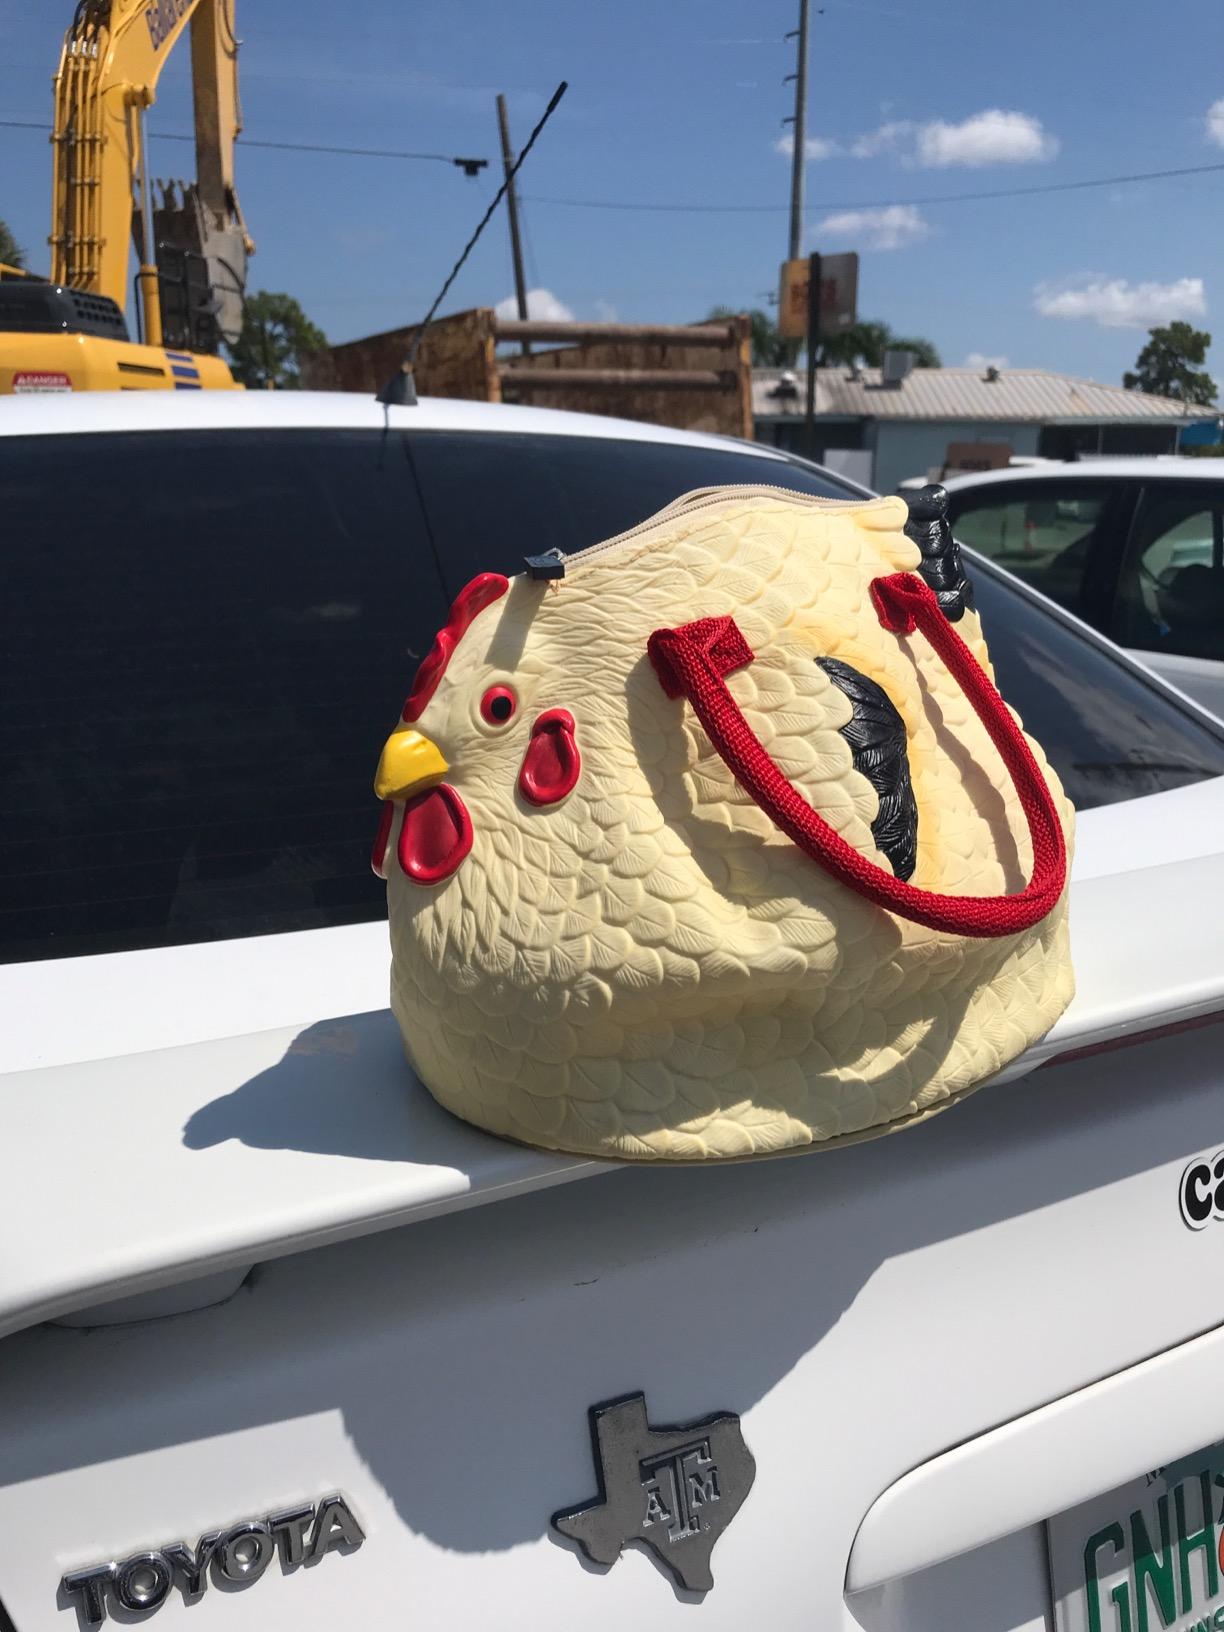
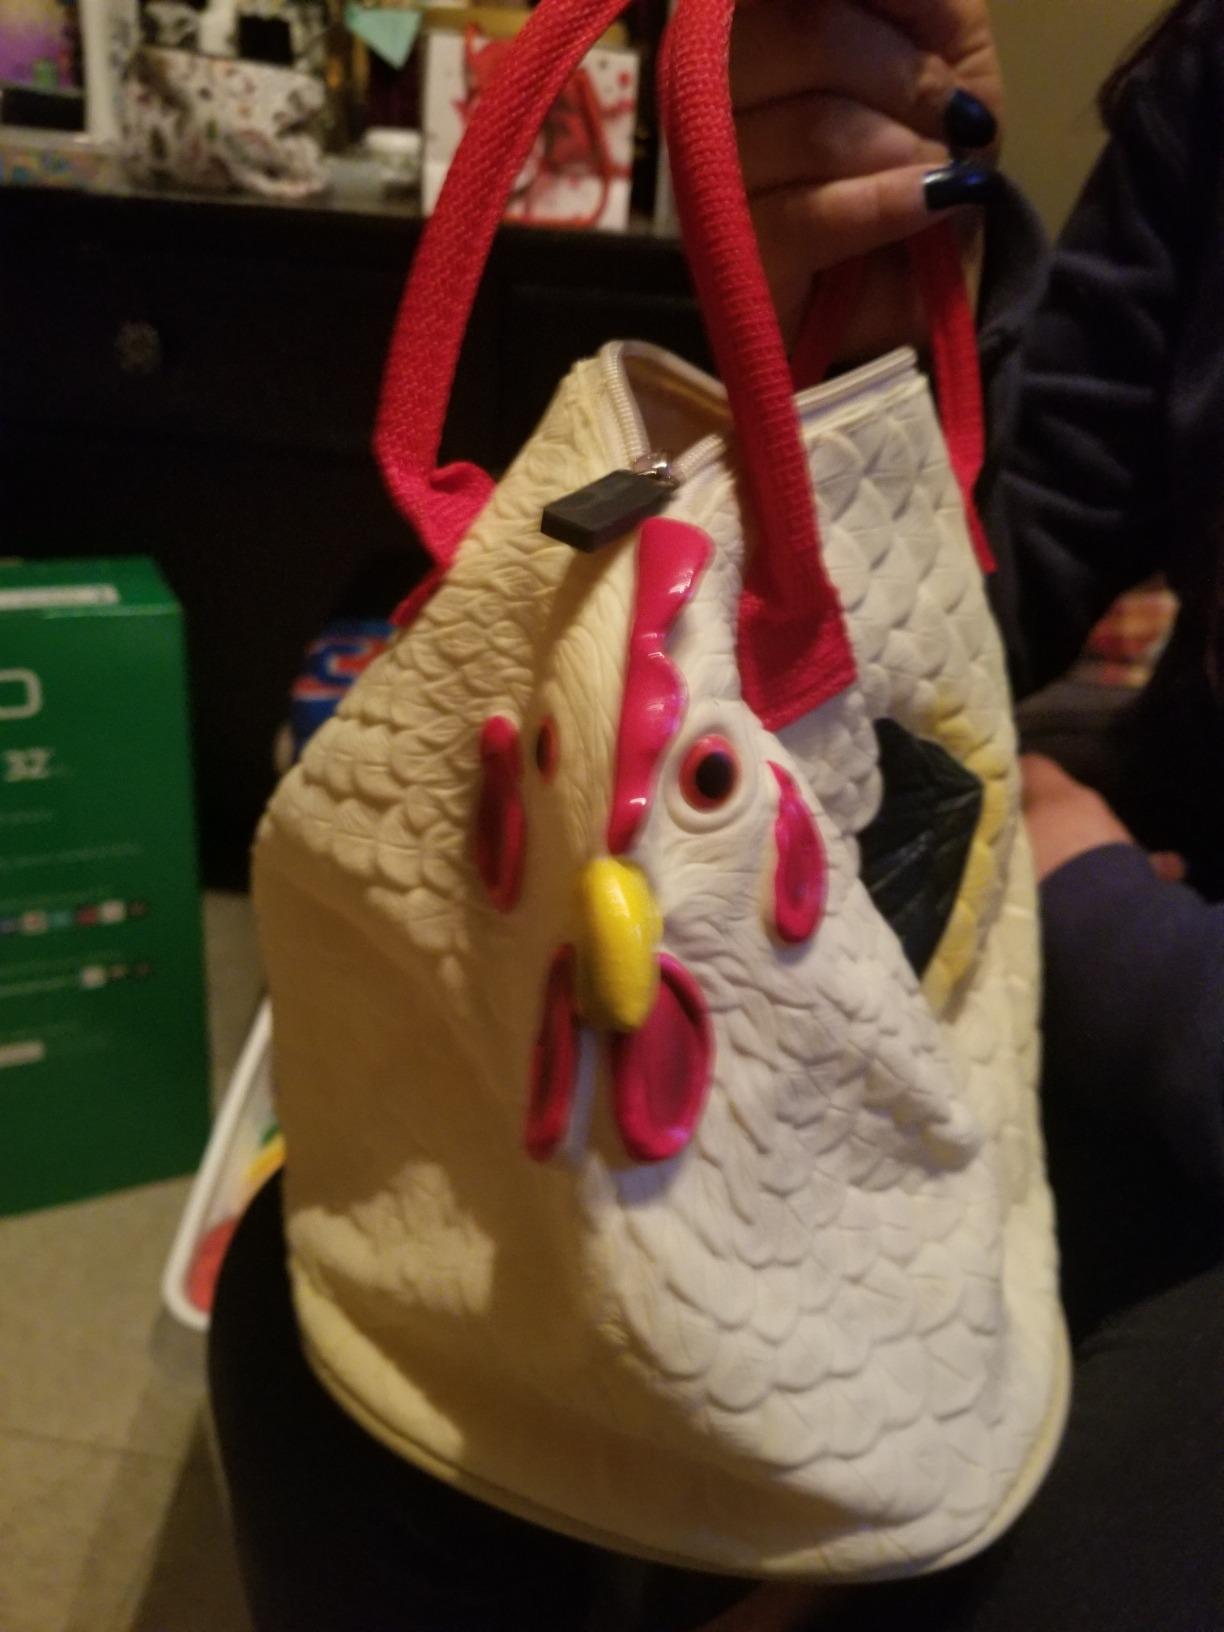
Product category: accessories_handbag
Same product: yes